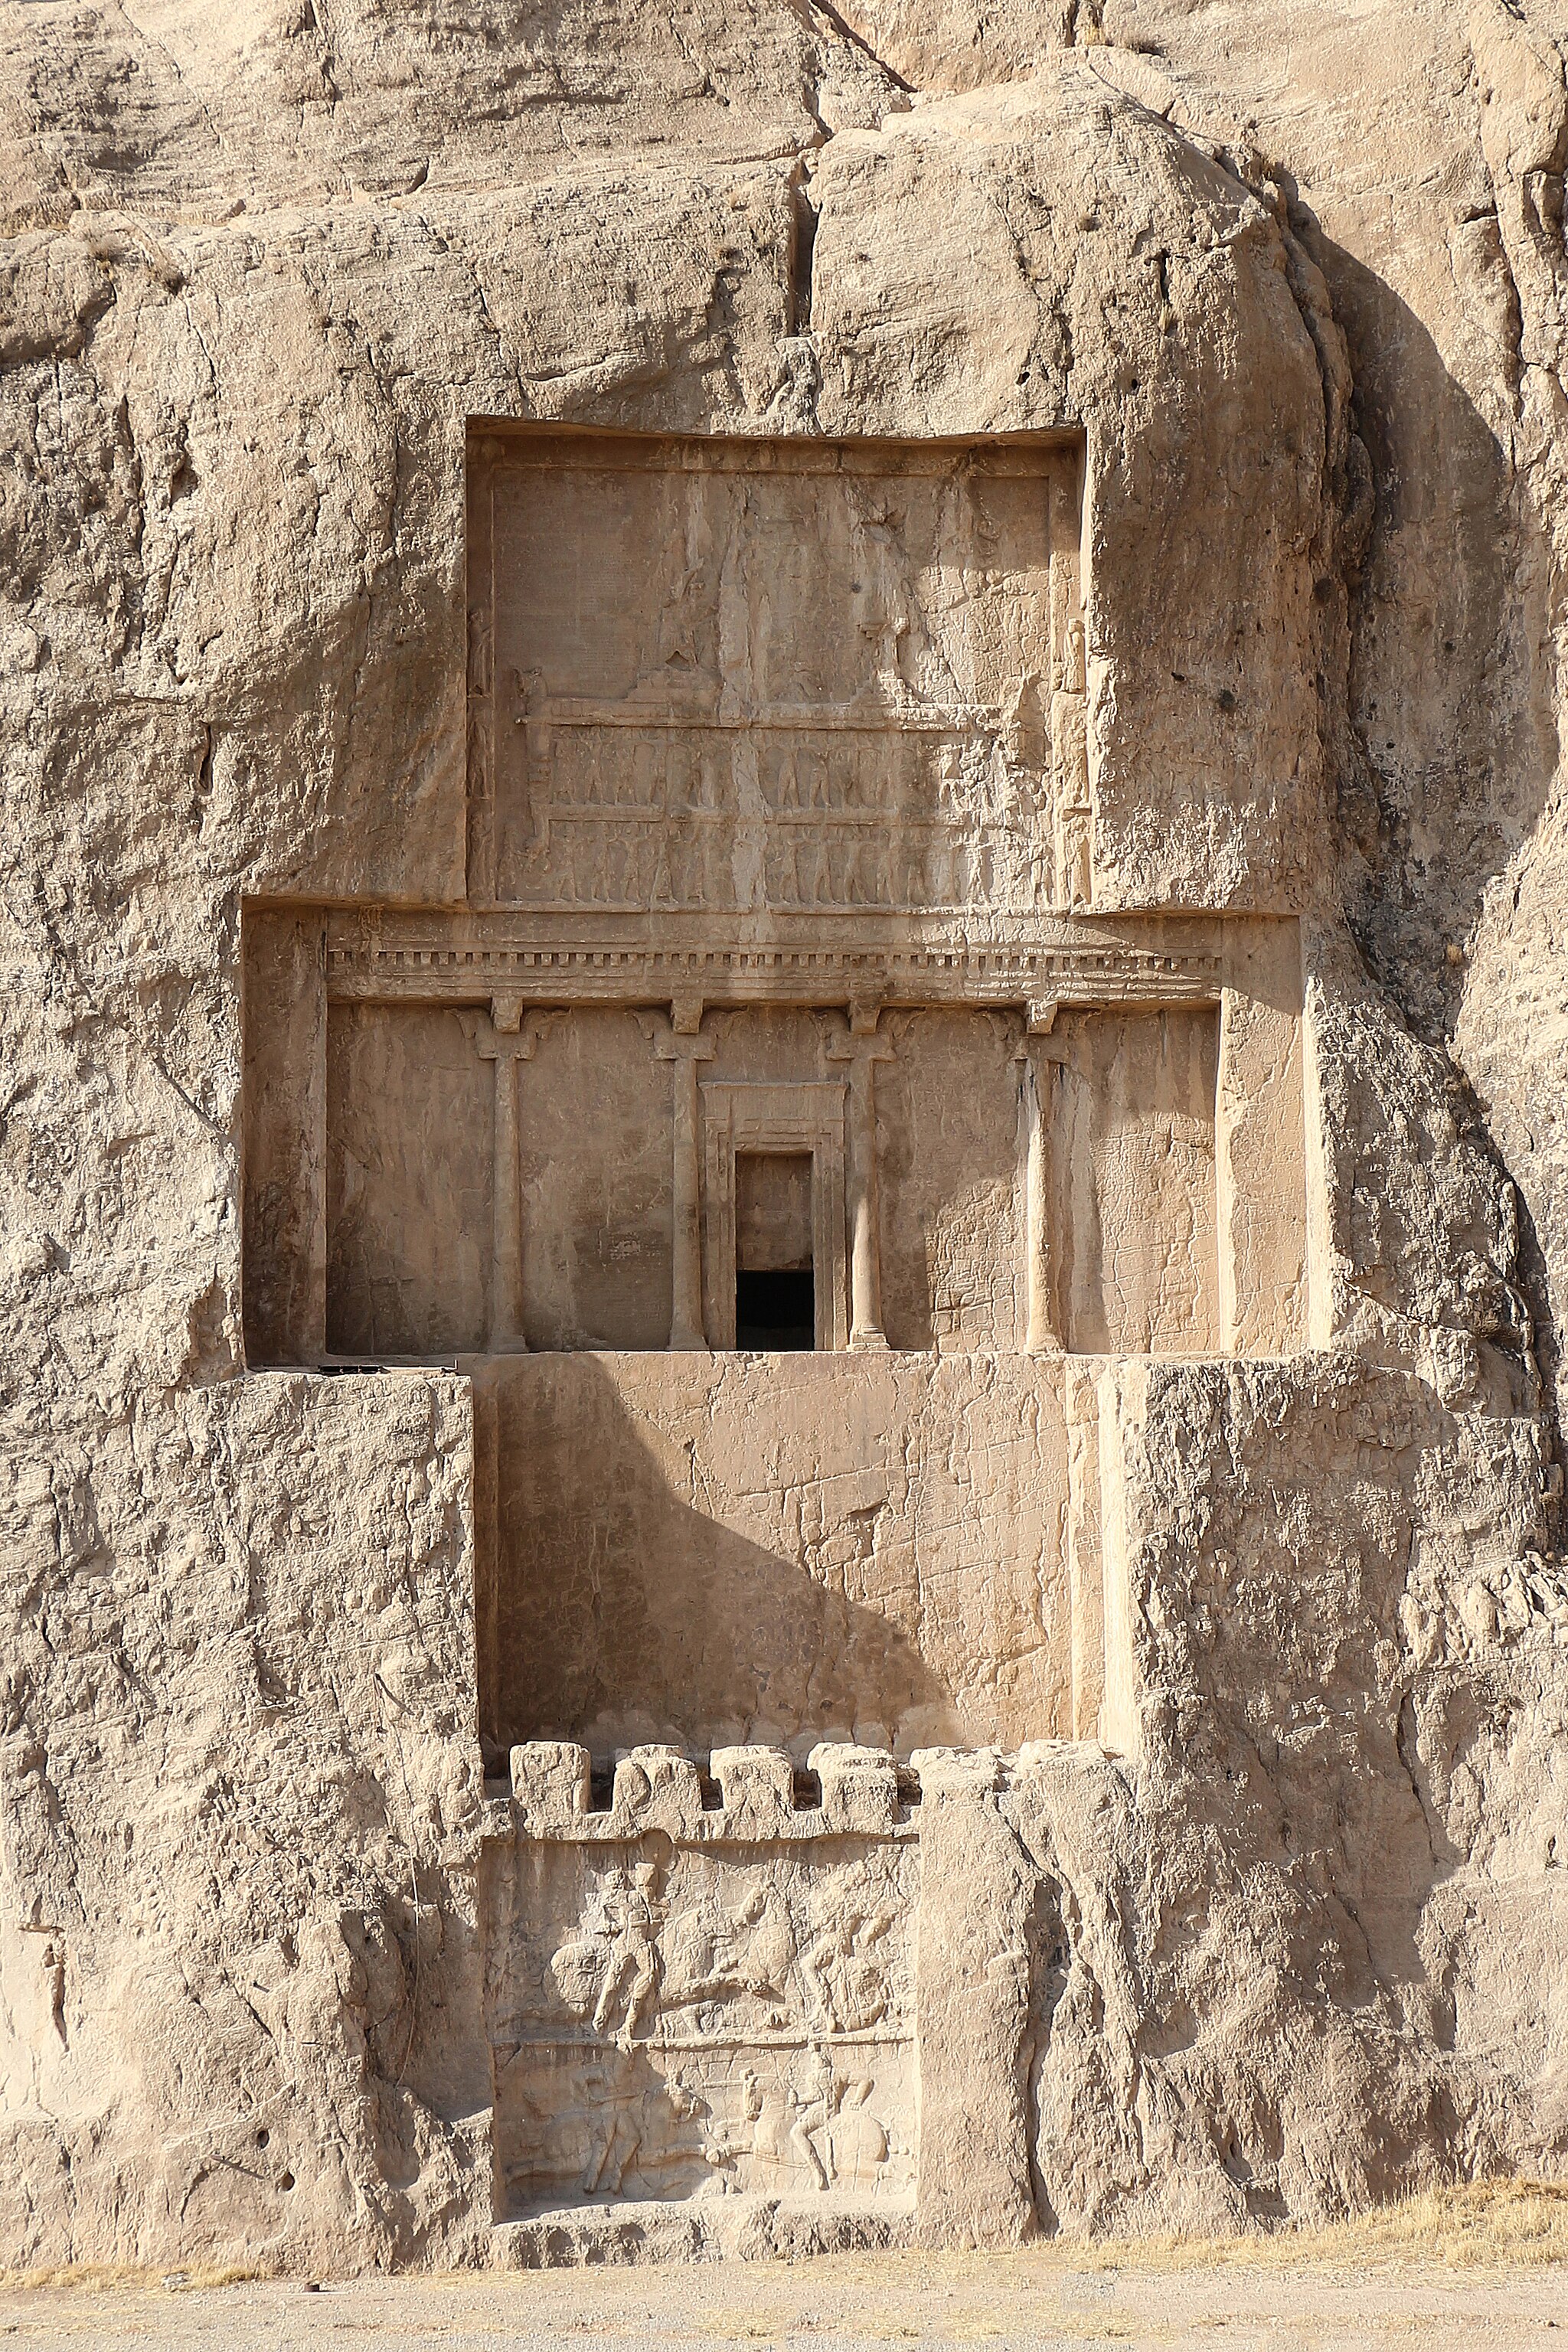
Title: Tomb of Darius I
Description: Tomb of Darius I, Naqsh-e Rustam, Iran
Date: 2016-10-27
Categories: GFDL, Tomb of Darius I, License migration redundant, CC-BY-SA-4.0,3.0,2.5,2.0,1.0, Self-published work, Iran photographs taken on 2016-10-27, October 2016 in Iran, Files with coordinates missing SDC location of creation